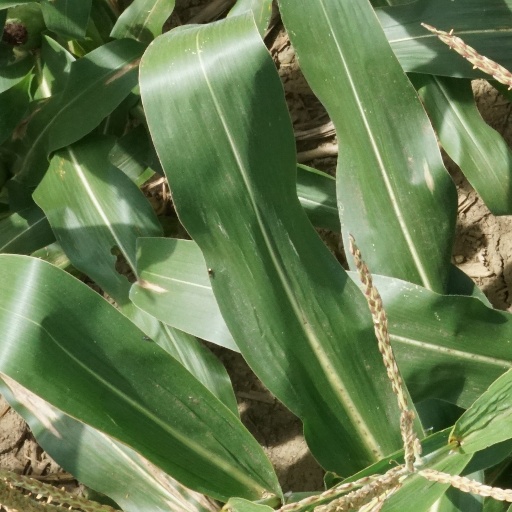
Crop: maize; corn